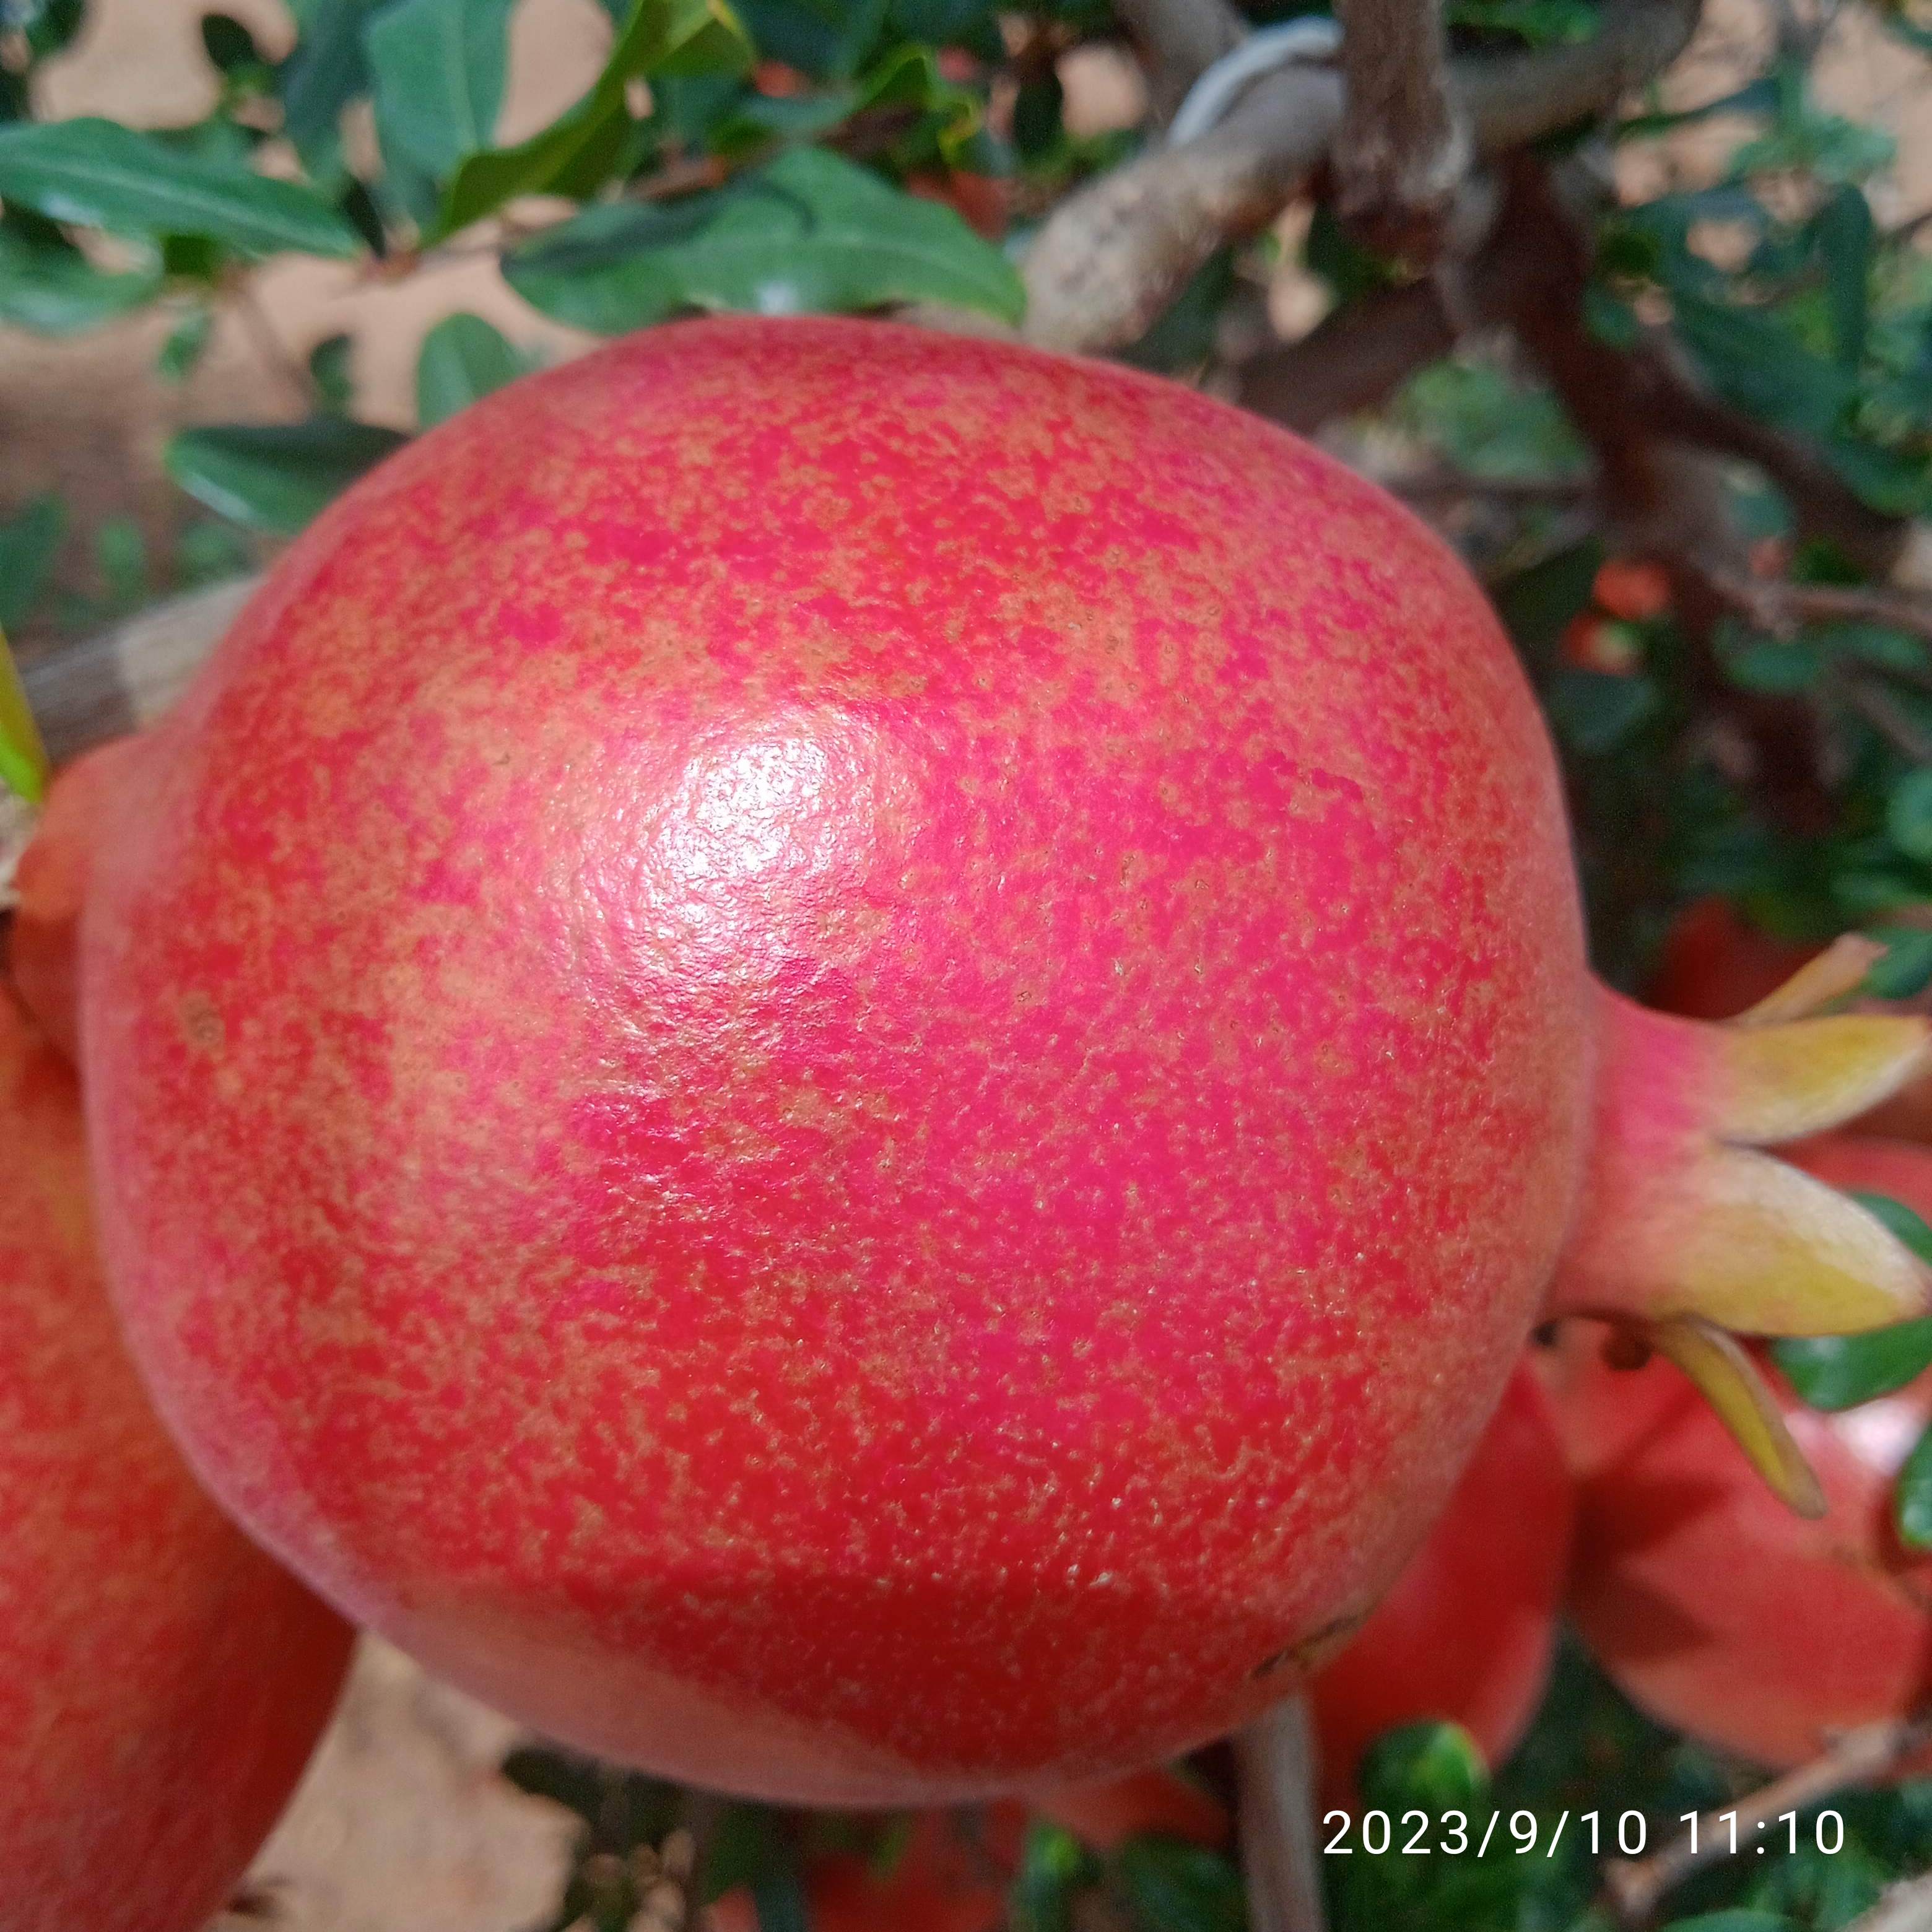
Label: Healthy